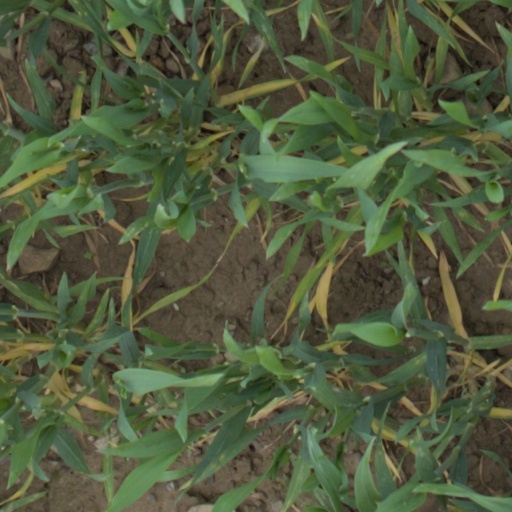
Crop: wheat